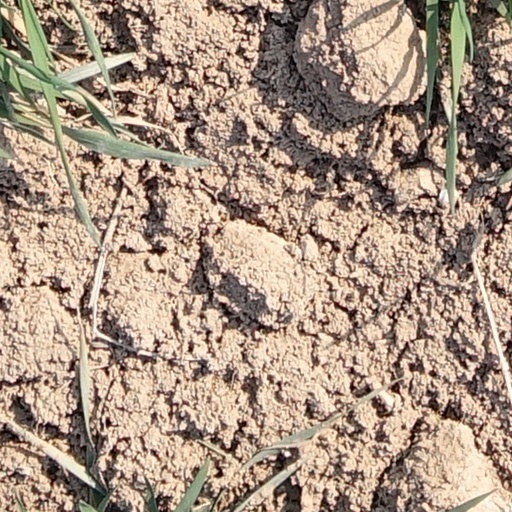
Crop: wheat